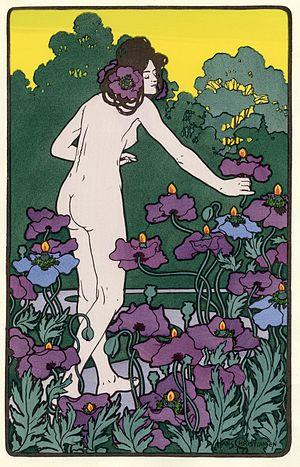
Hans Christiansen, né le 6 mars 1866 à Flensburg et mort le 5 janvier 1945 à Wiesbaden, et un artiste peintre et maître artisan allemand, proche du Jugendstil.